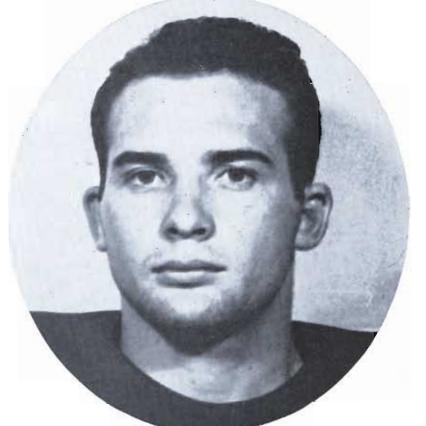
Age: 21